Eclipse Phase

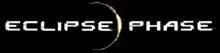
Eclipse Phase logo

The "Eclipse Phase" roleplaying game was released under a Creative Commons Attribution-Noncommercial-Share Alike 3.0 license, and newer printings have updated to the ; the text found on the "Eclipse Phase" website is licensed under the Creative Commons Attribution-Noncommercial-Share Alike 4.0 License. As stated on their website, the publishers encourage players and gamemasters to recreate, alter, and "remix" the material for non-commercial purposes as long as Posthuman Studios is attributed, and any derivatives are licensed under the same Creative Commons Attribution-Noncommercial-Share Alike 4.0 License. Further, copying and sharing the game's electronic versions non-commercially is legal.